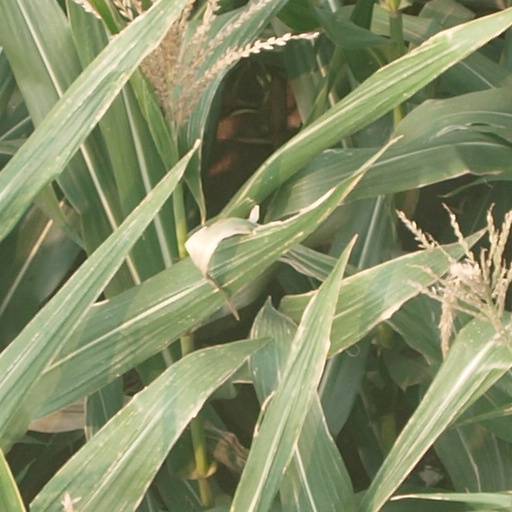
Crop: maize; corn